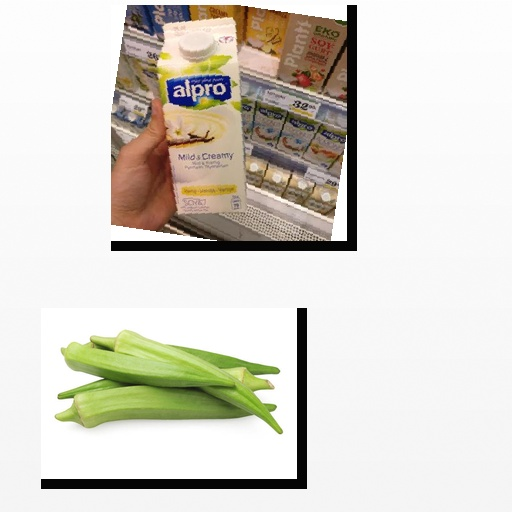
Food items: okra, vanilla_soy_yogurt